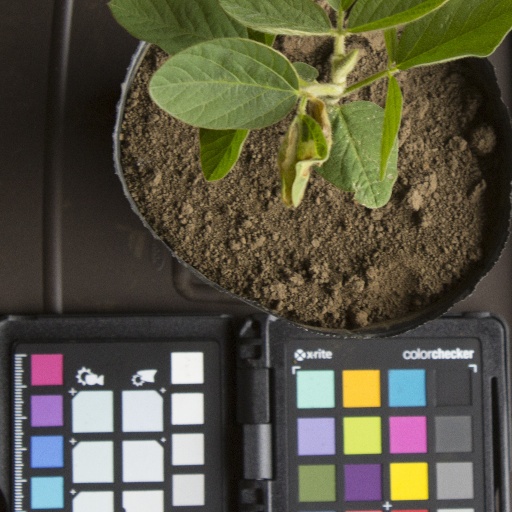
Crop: soybean